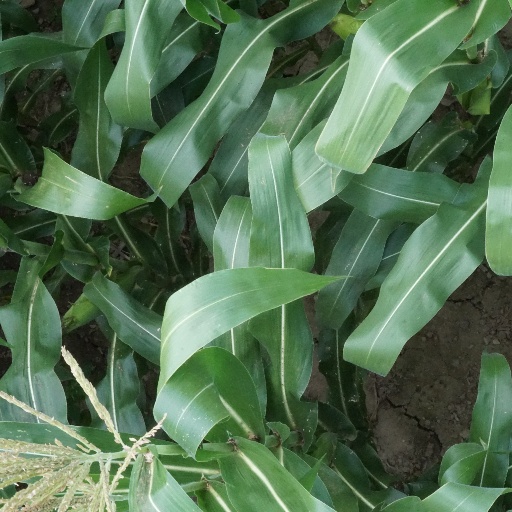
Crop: maize; corn